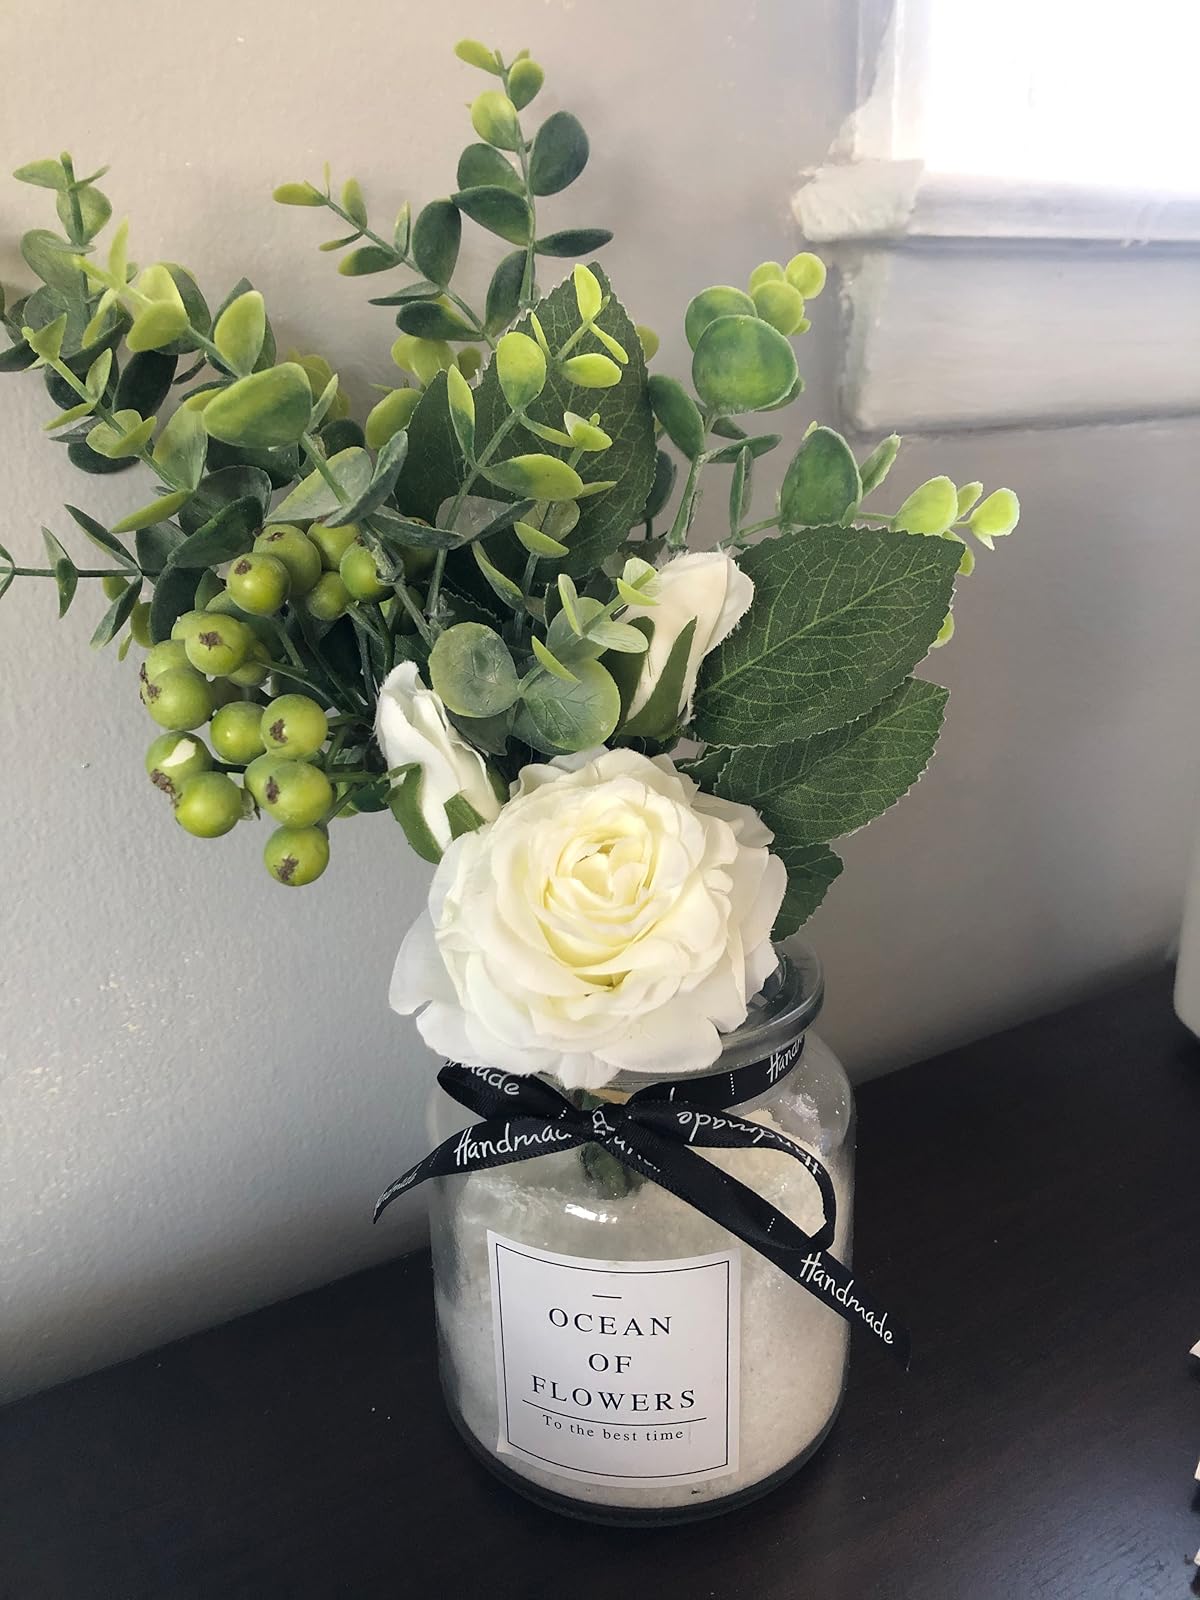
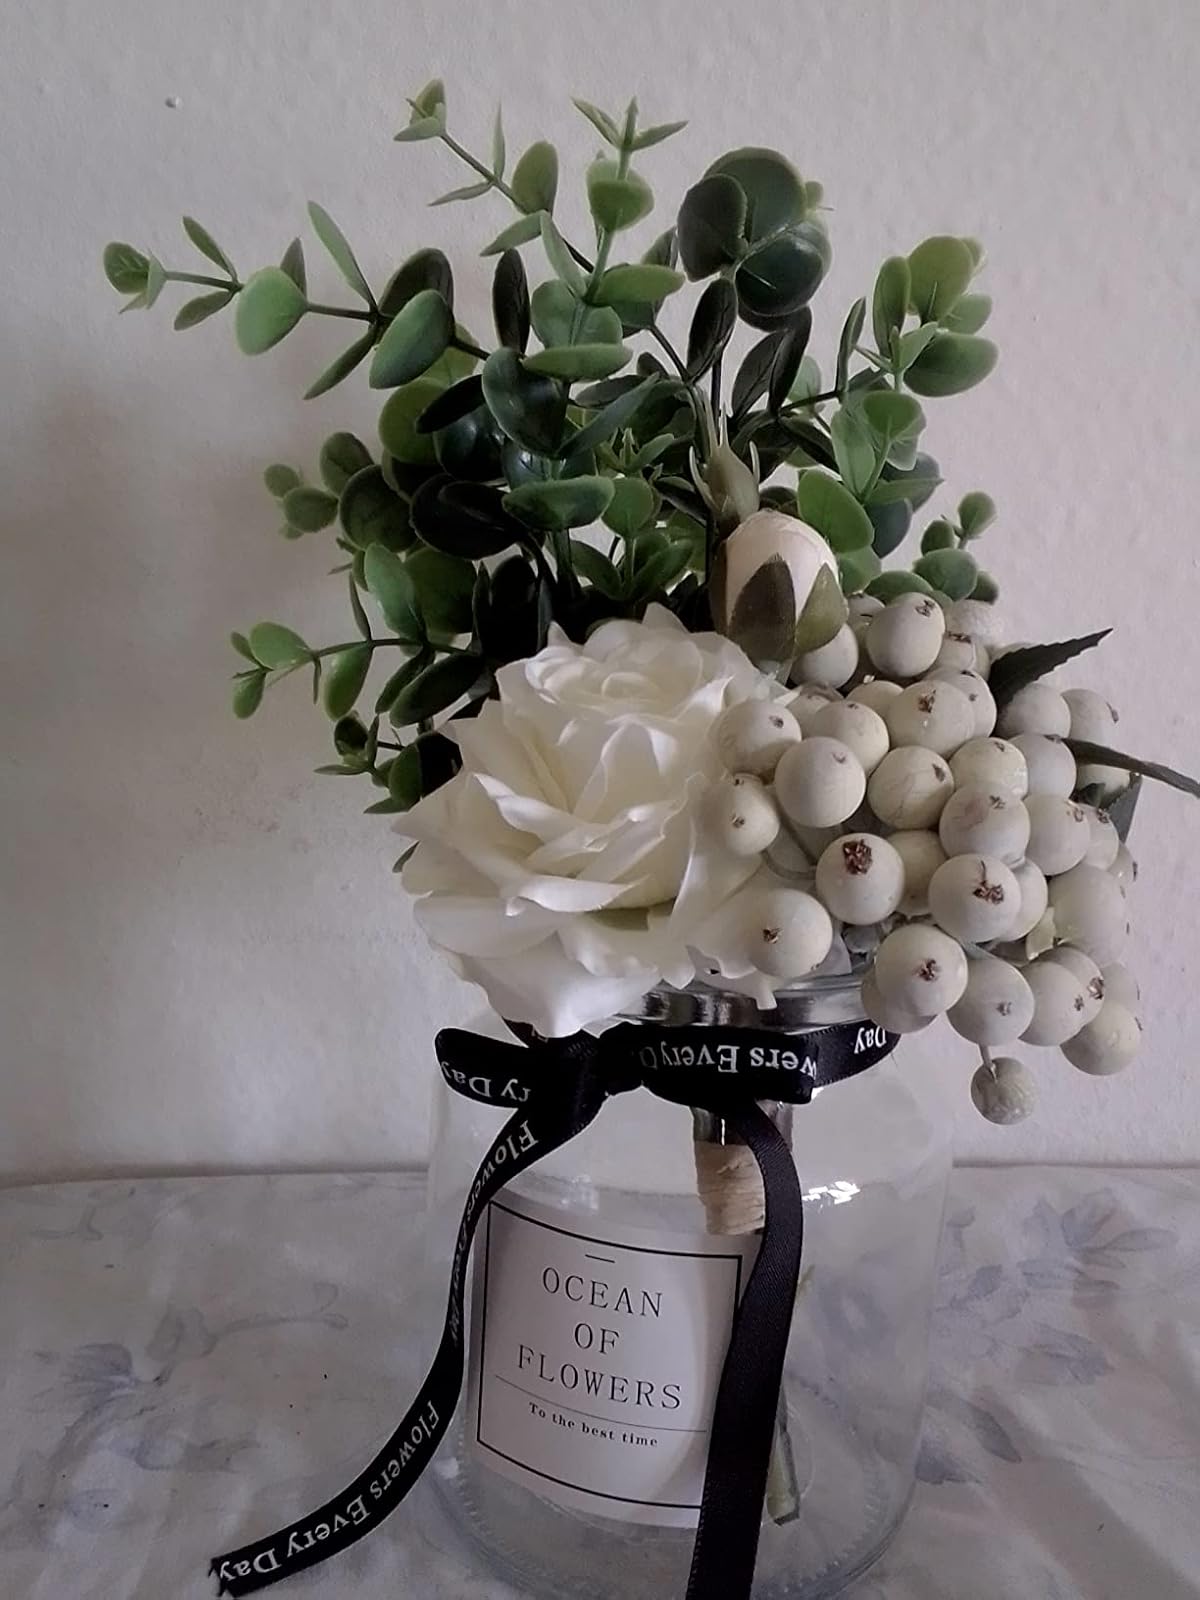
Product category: vase
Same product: yes